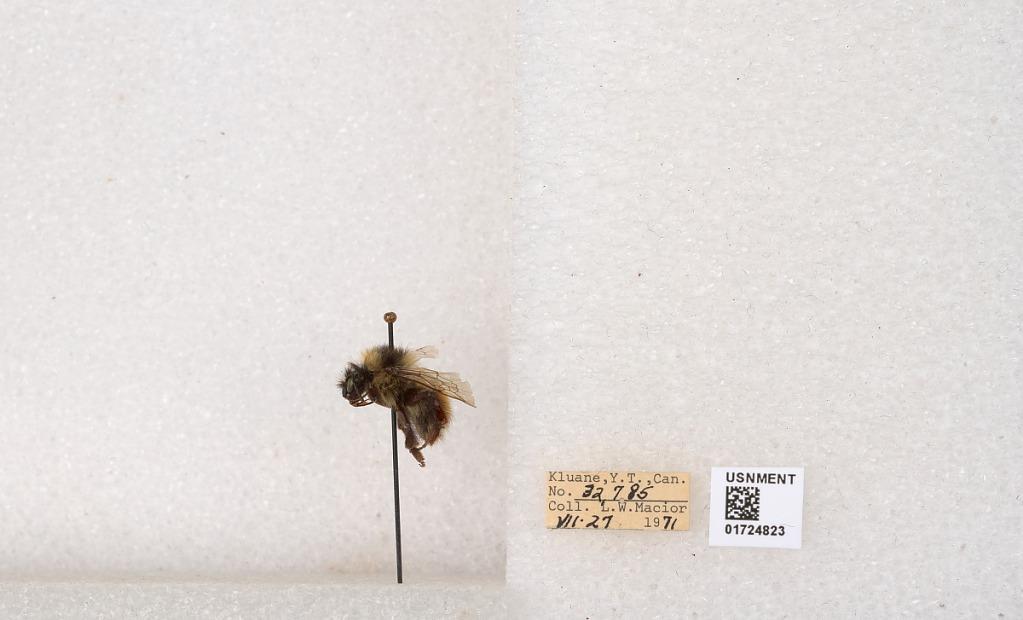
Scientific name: Bombus (Pyrobombus) sylvicola Kirby
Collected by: L. Macior
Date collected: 1971-7-27
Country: Canada
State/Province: Yukon Territory
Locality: Kluane National Park and Reserve
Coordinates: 60.7493, -139.504